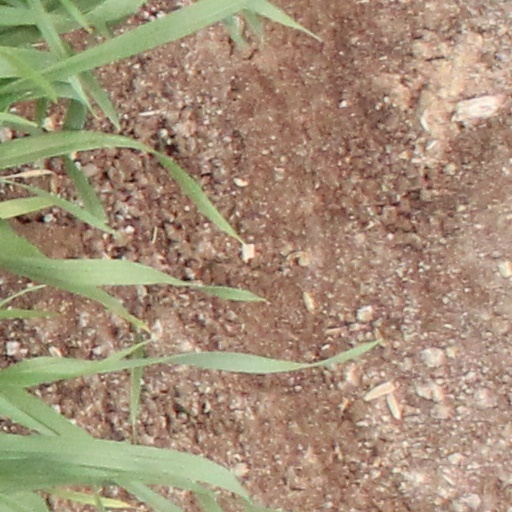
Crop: wheat